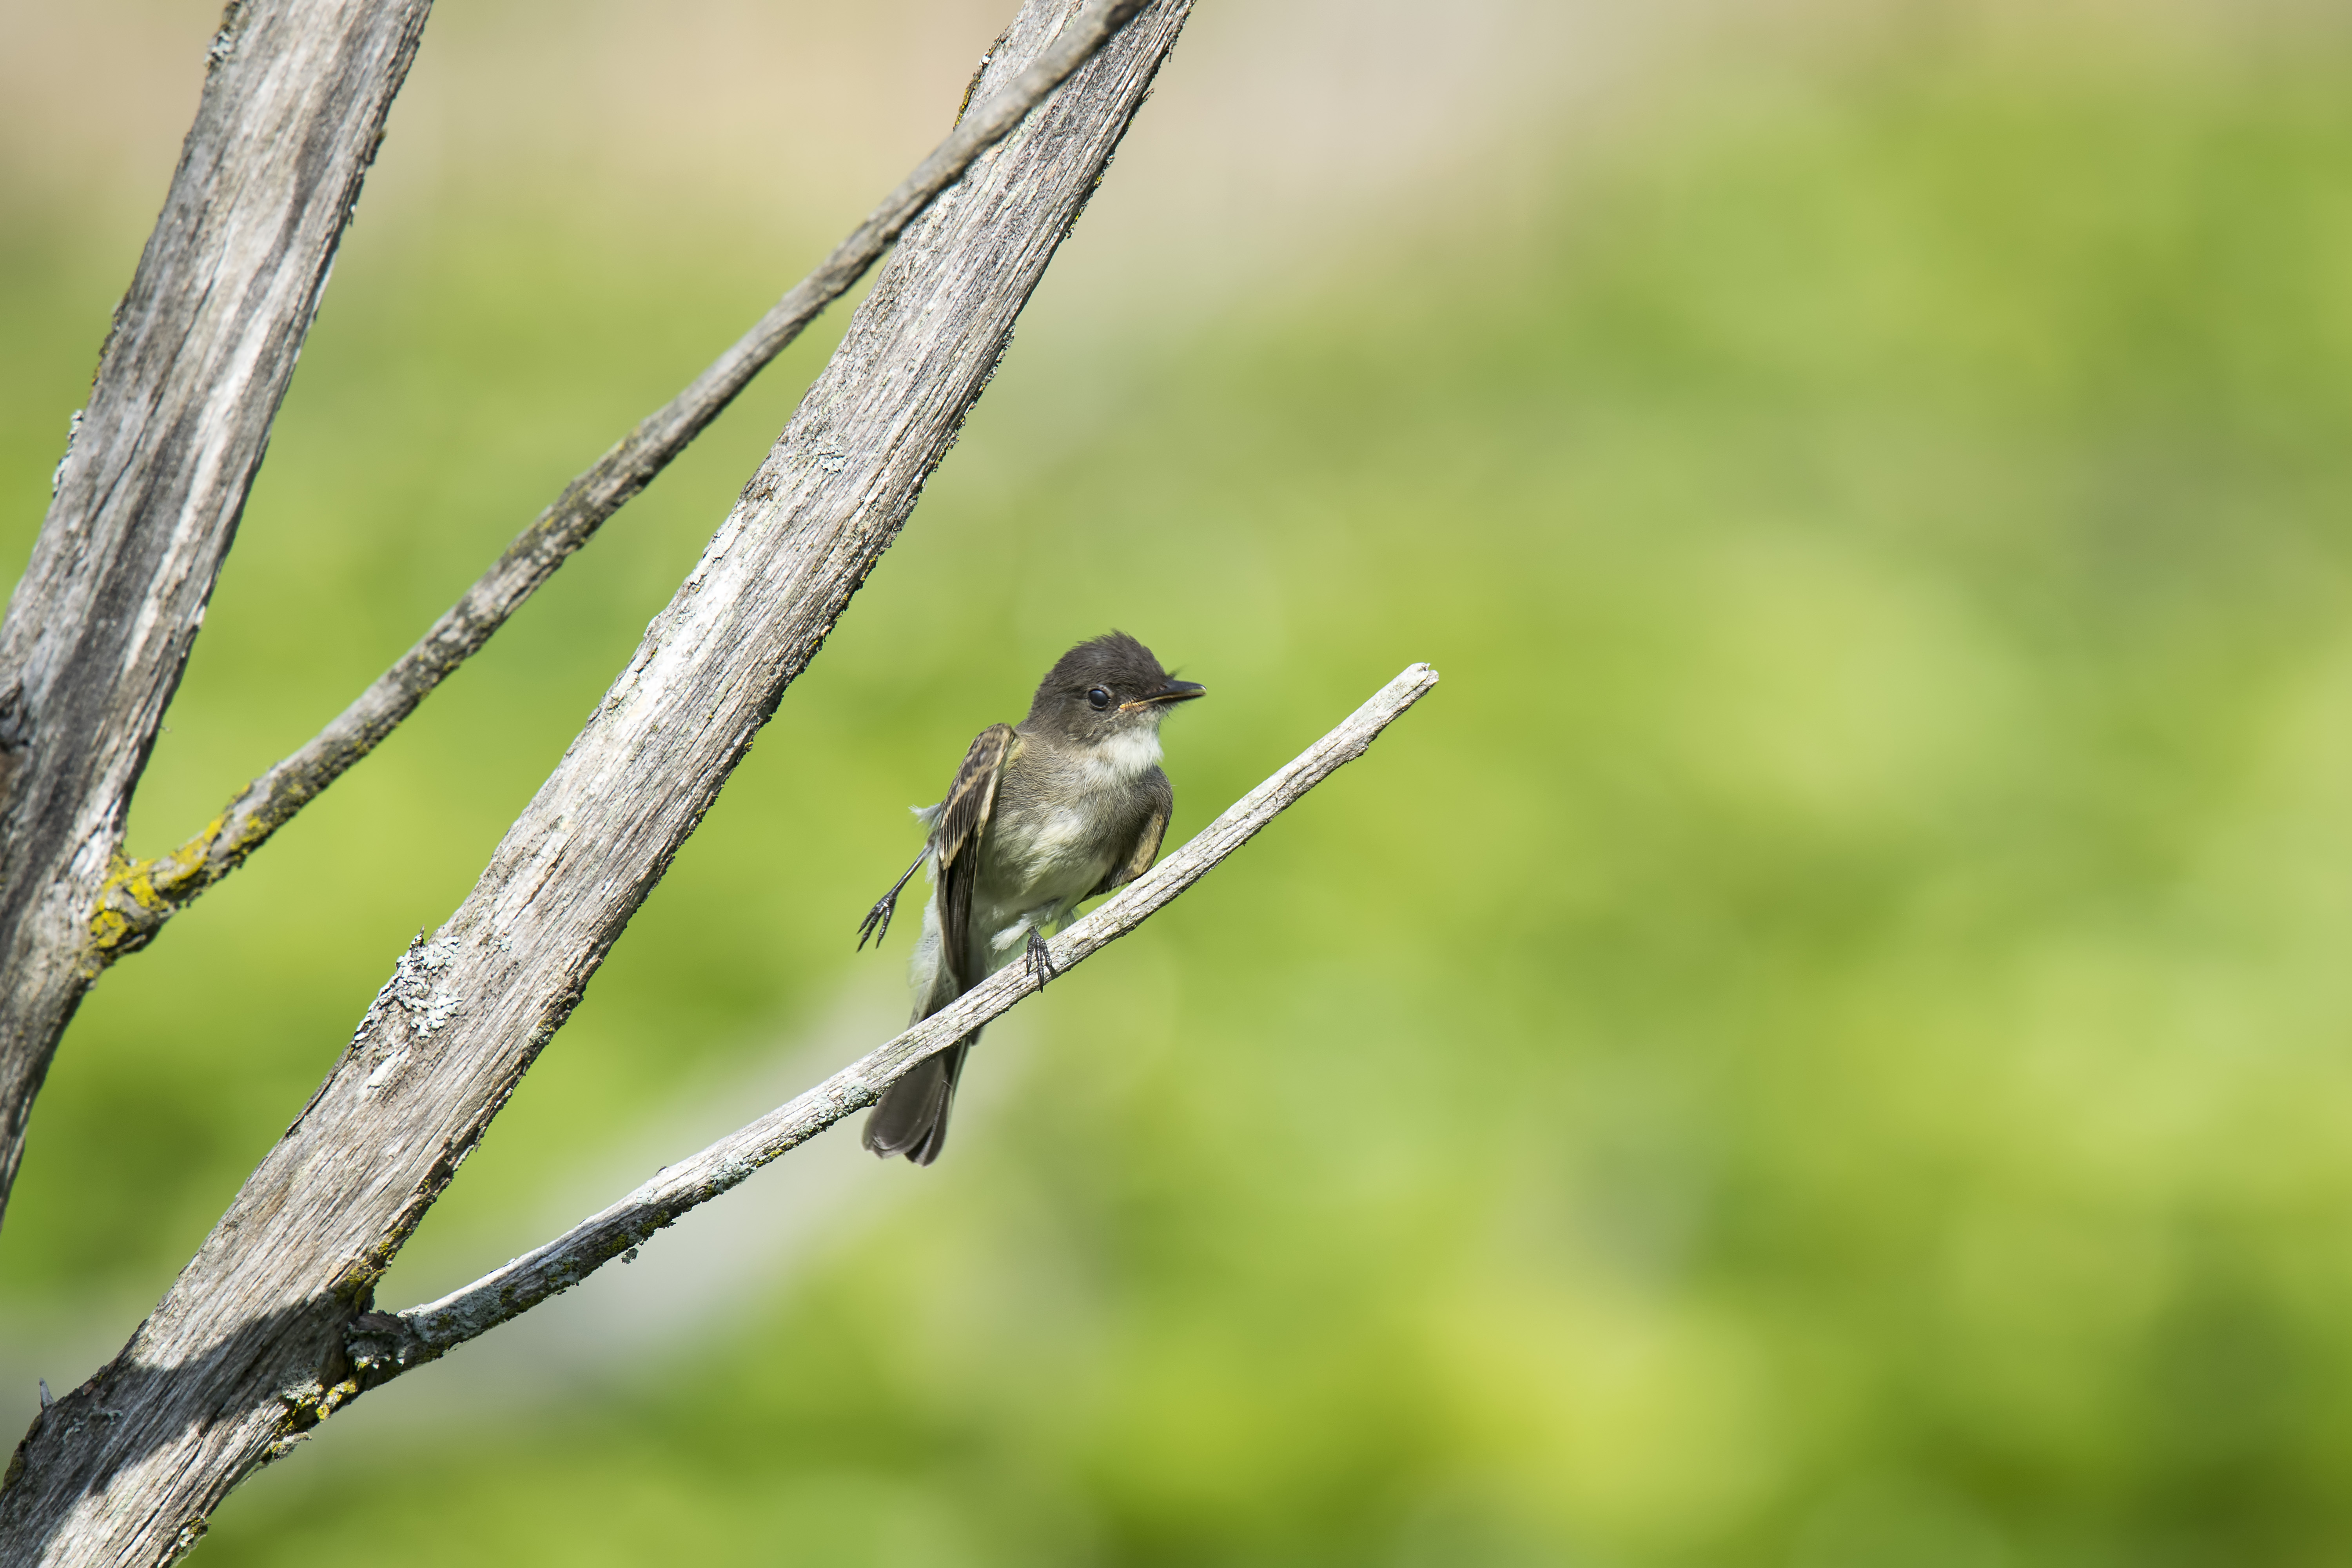
nature, branch, bird, wildlife, beak, fauna, canada, vertebrate, sparrow, eastern, quebec, sherbrooke, oiseau, moucherolle, phoebe, chickadee, ph bi, old world flycatcher, perching bird